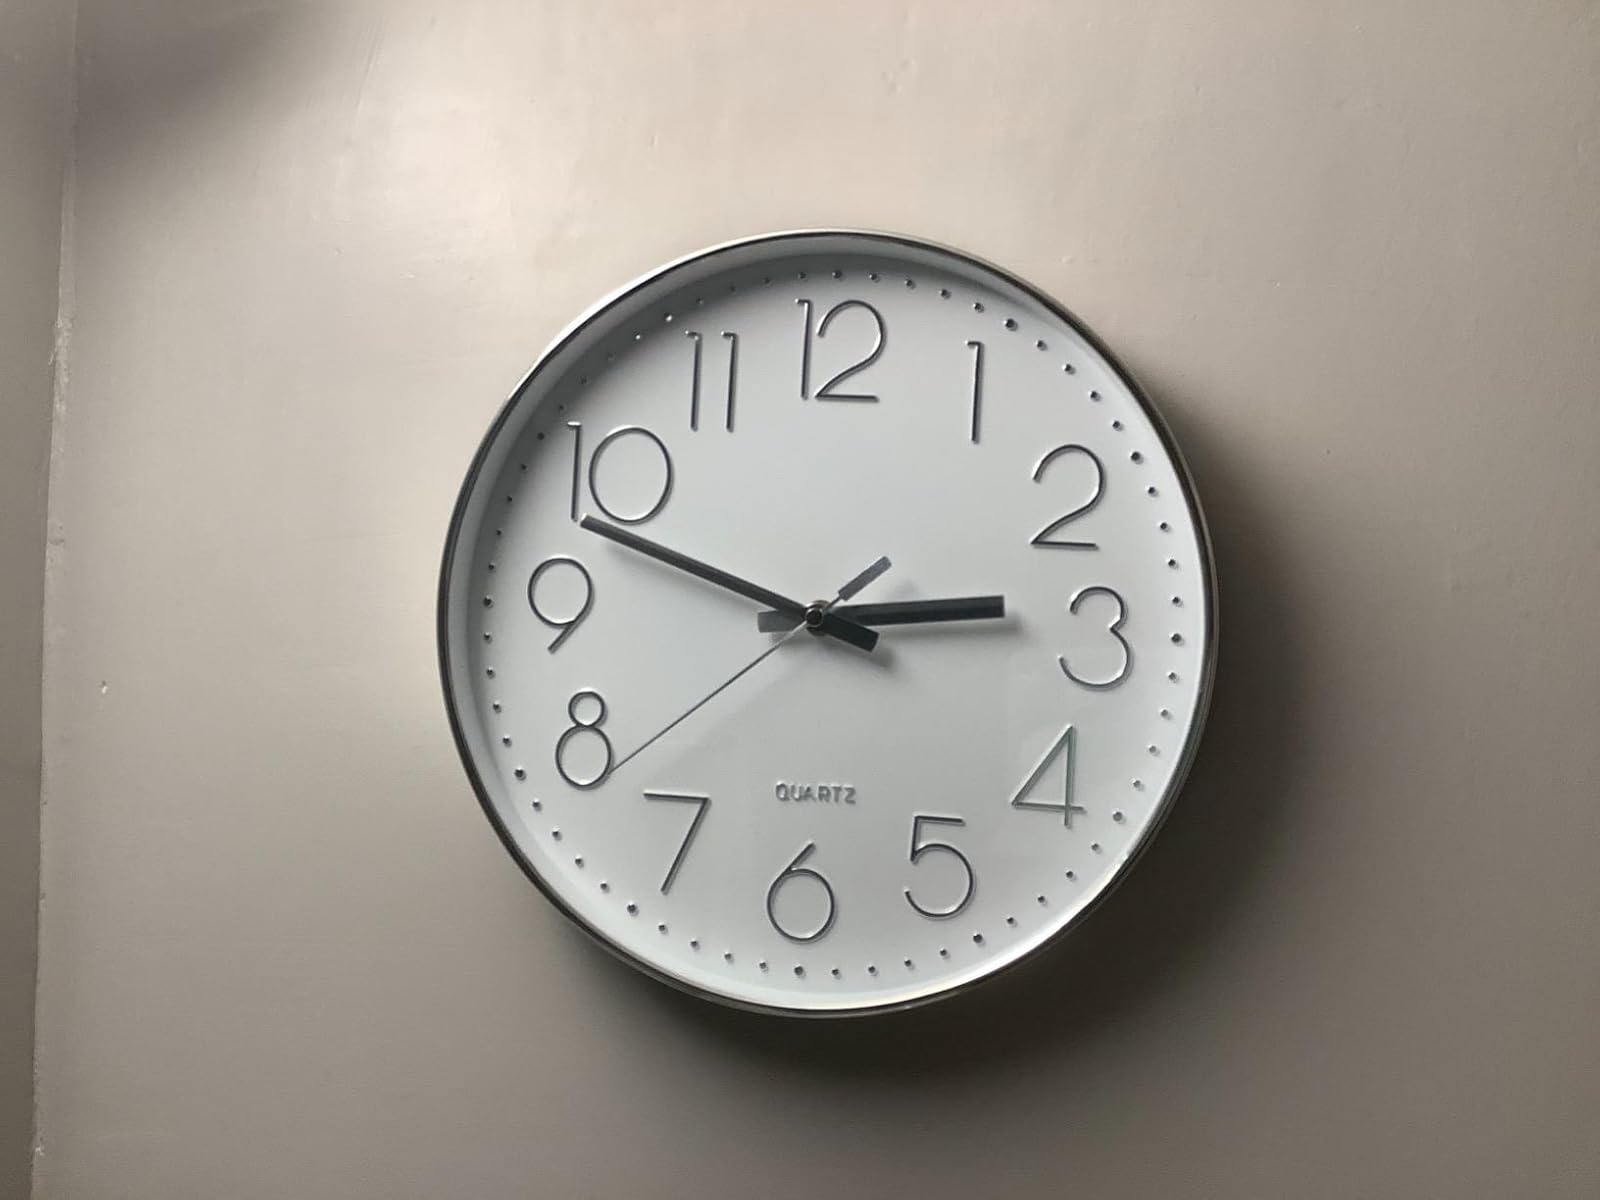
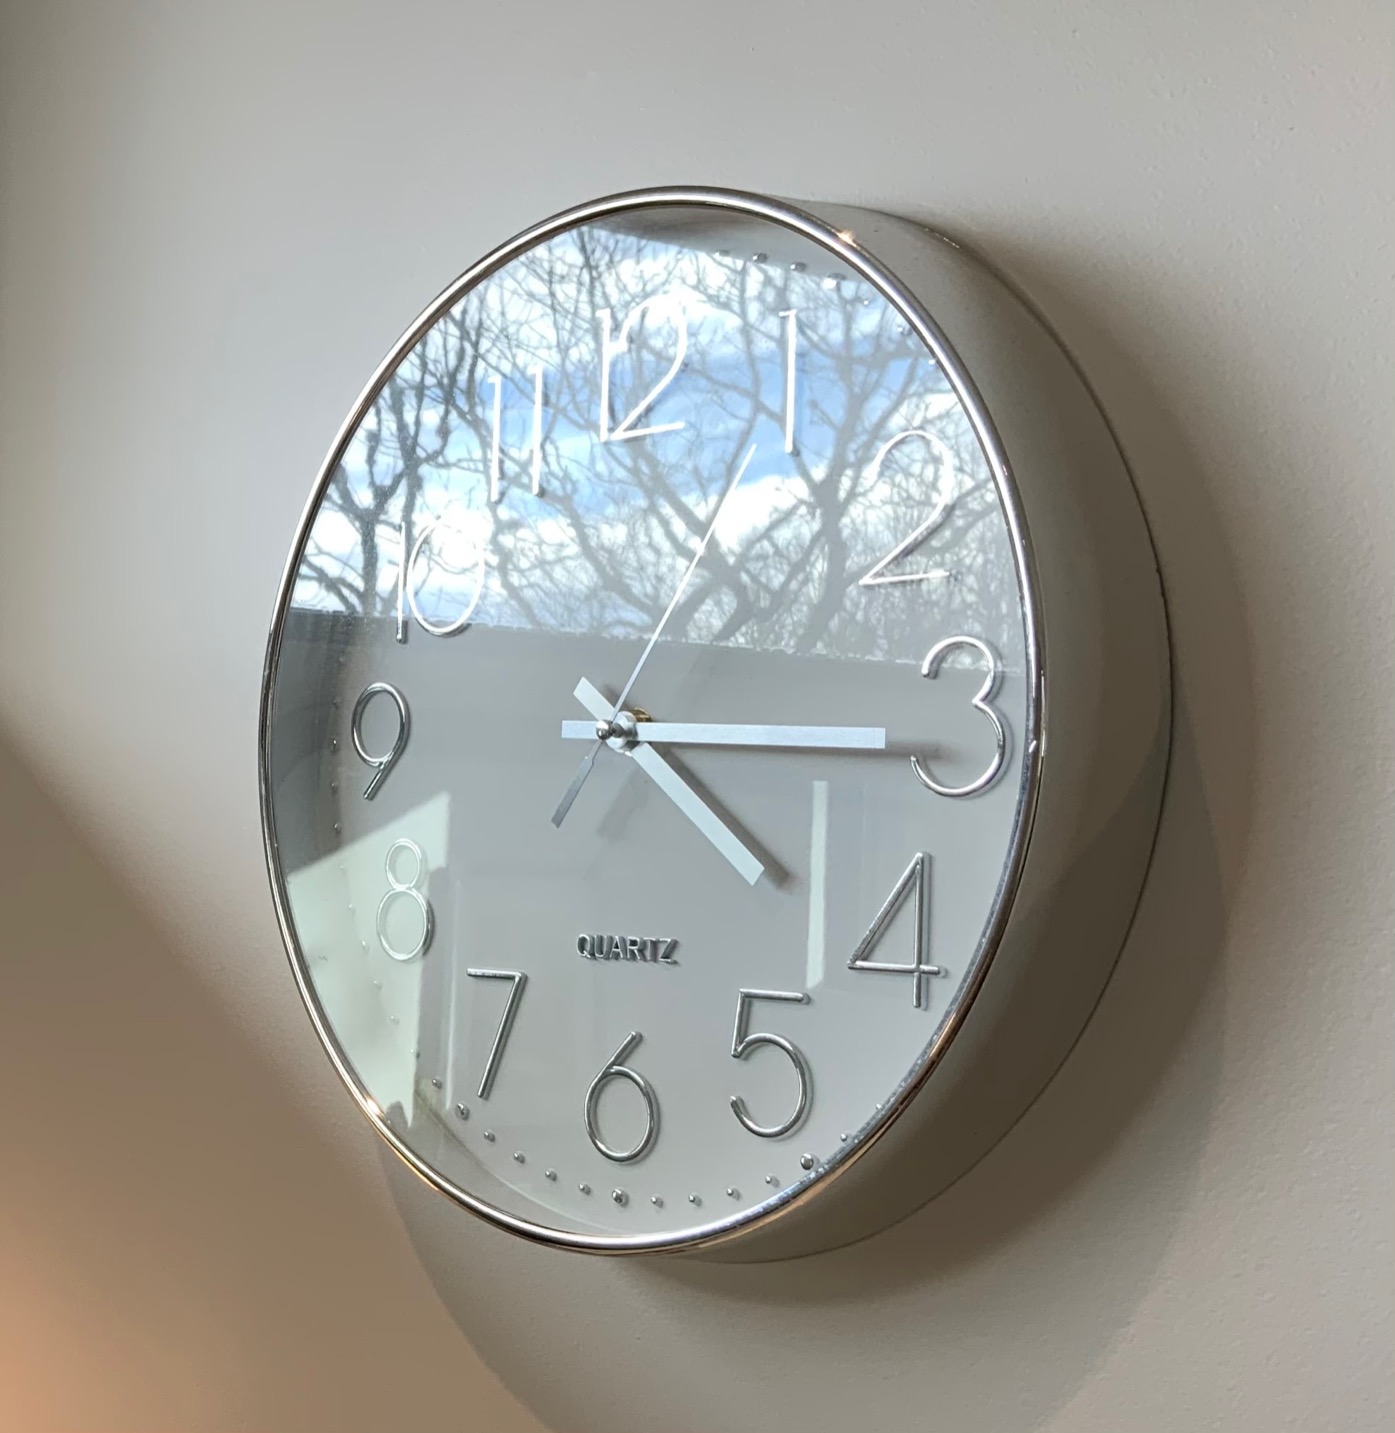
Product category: clock
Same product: yes